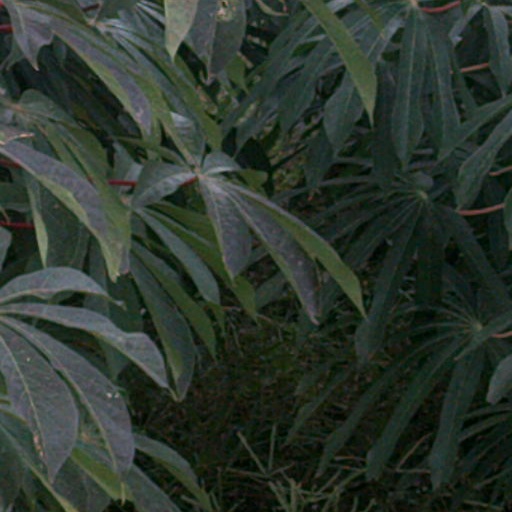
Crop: cassava